Brigadier general

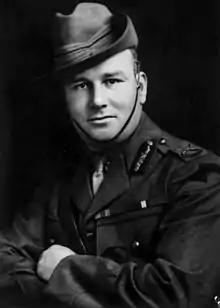
Australian Army Brigadier General Harold "Pompey" Elliott

In the Australian Imperial Force during World War I, the rank of brigadier general was always temporary and held only while the officer was posted to a particular task, typically the command of a brigade. (Until 1915, Australian brigades were commanded by colonels.) When posted elsewhere, the rank would be relinquished and the former rank resumed. This policy prevented an accumulation of high-ranking general officers brought about by the relatively high turnover of brigade commanders. "Brigadier general" was also used as an honorary rank on retirement.